National Security Service (Armenia)

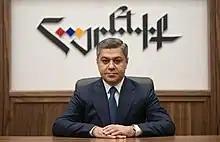
Artur Vanetsyan as NSS director in 2019

In April 2021, group of former senior NSS officials formed an organization called the Union of NSS Reserve Officers. The union includes, in particular, ex-director of the NSS Artur Vanetsyan, former commander of the border troops Armen Abrahamyan, former Deputy Head of the NSS Grigory Harutyunyan, and former Acting Director of the NSS Mikael Hambardzumyan. The task of the union is to confront the challenges and threats to security, collect facts of the subversive activities of some structures, and use the experience of officers to solve the country's security problems. Although initially created as an apolitical structure, it supported the army officials who signed a statement drafted by General Staff calling for the resignation of Prime Minister Nikol Pashinyan.